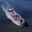
Label: ship